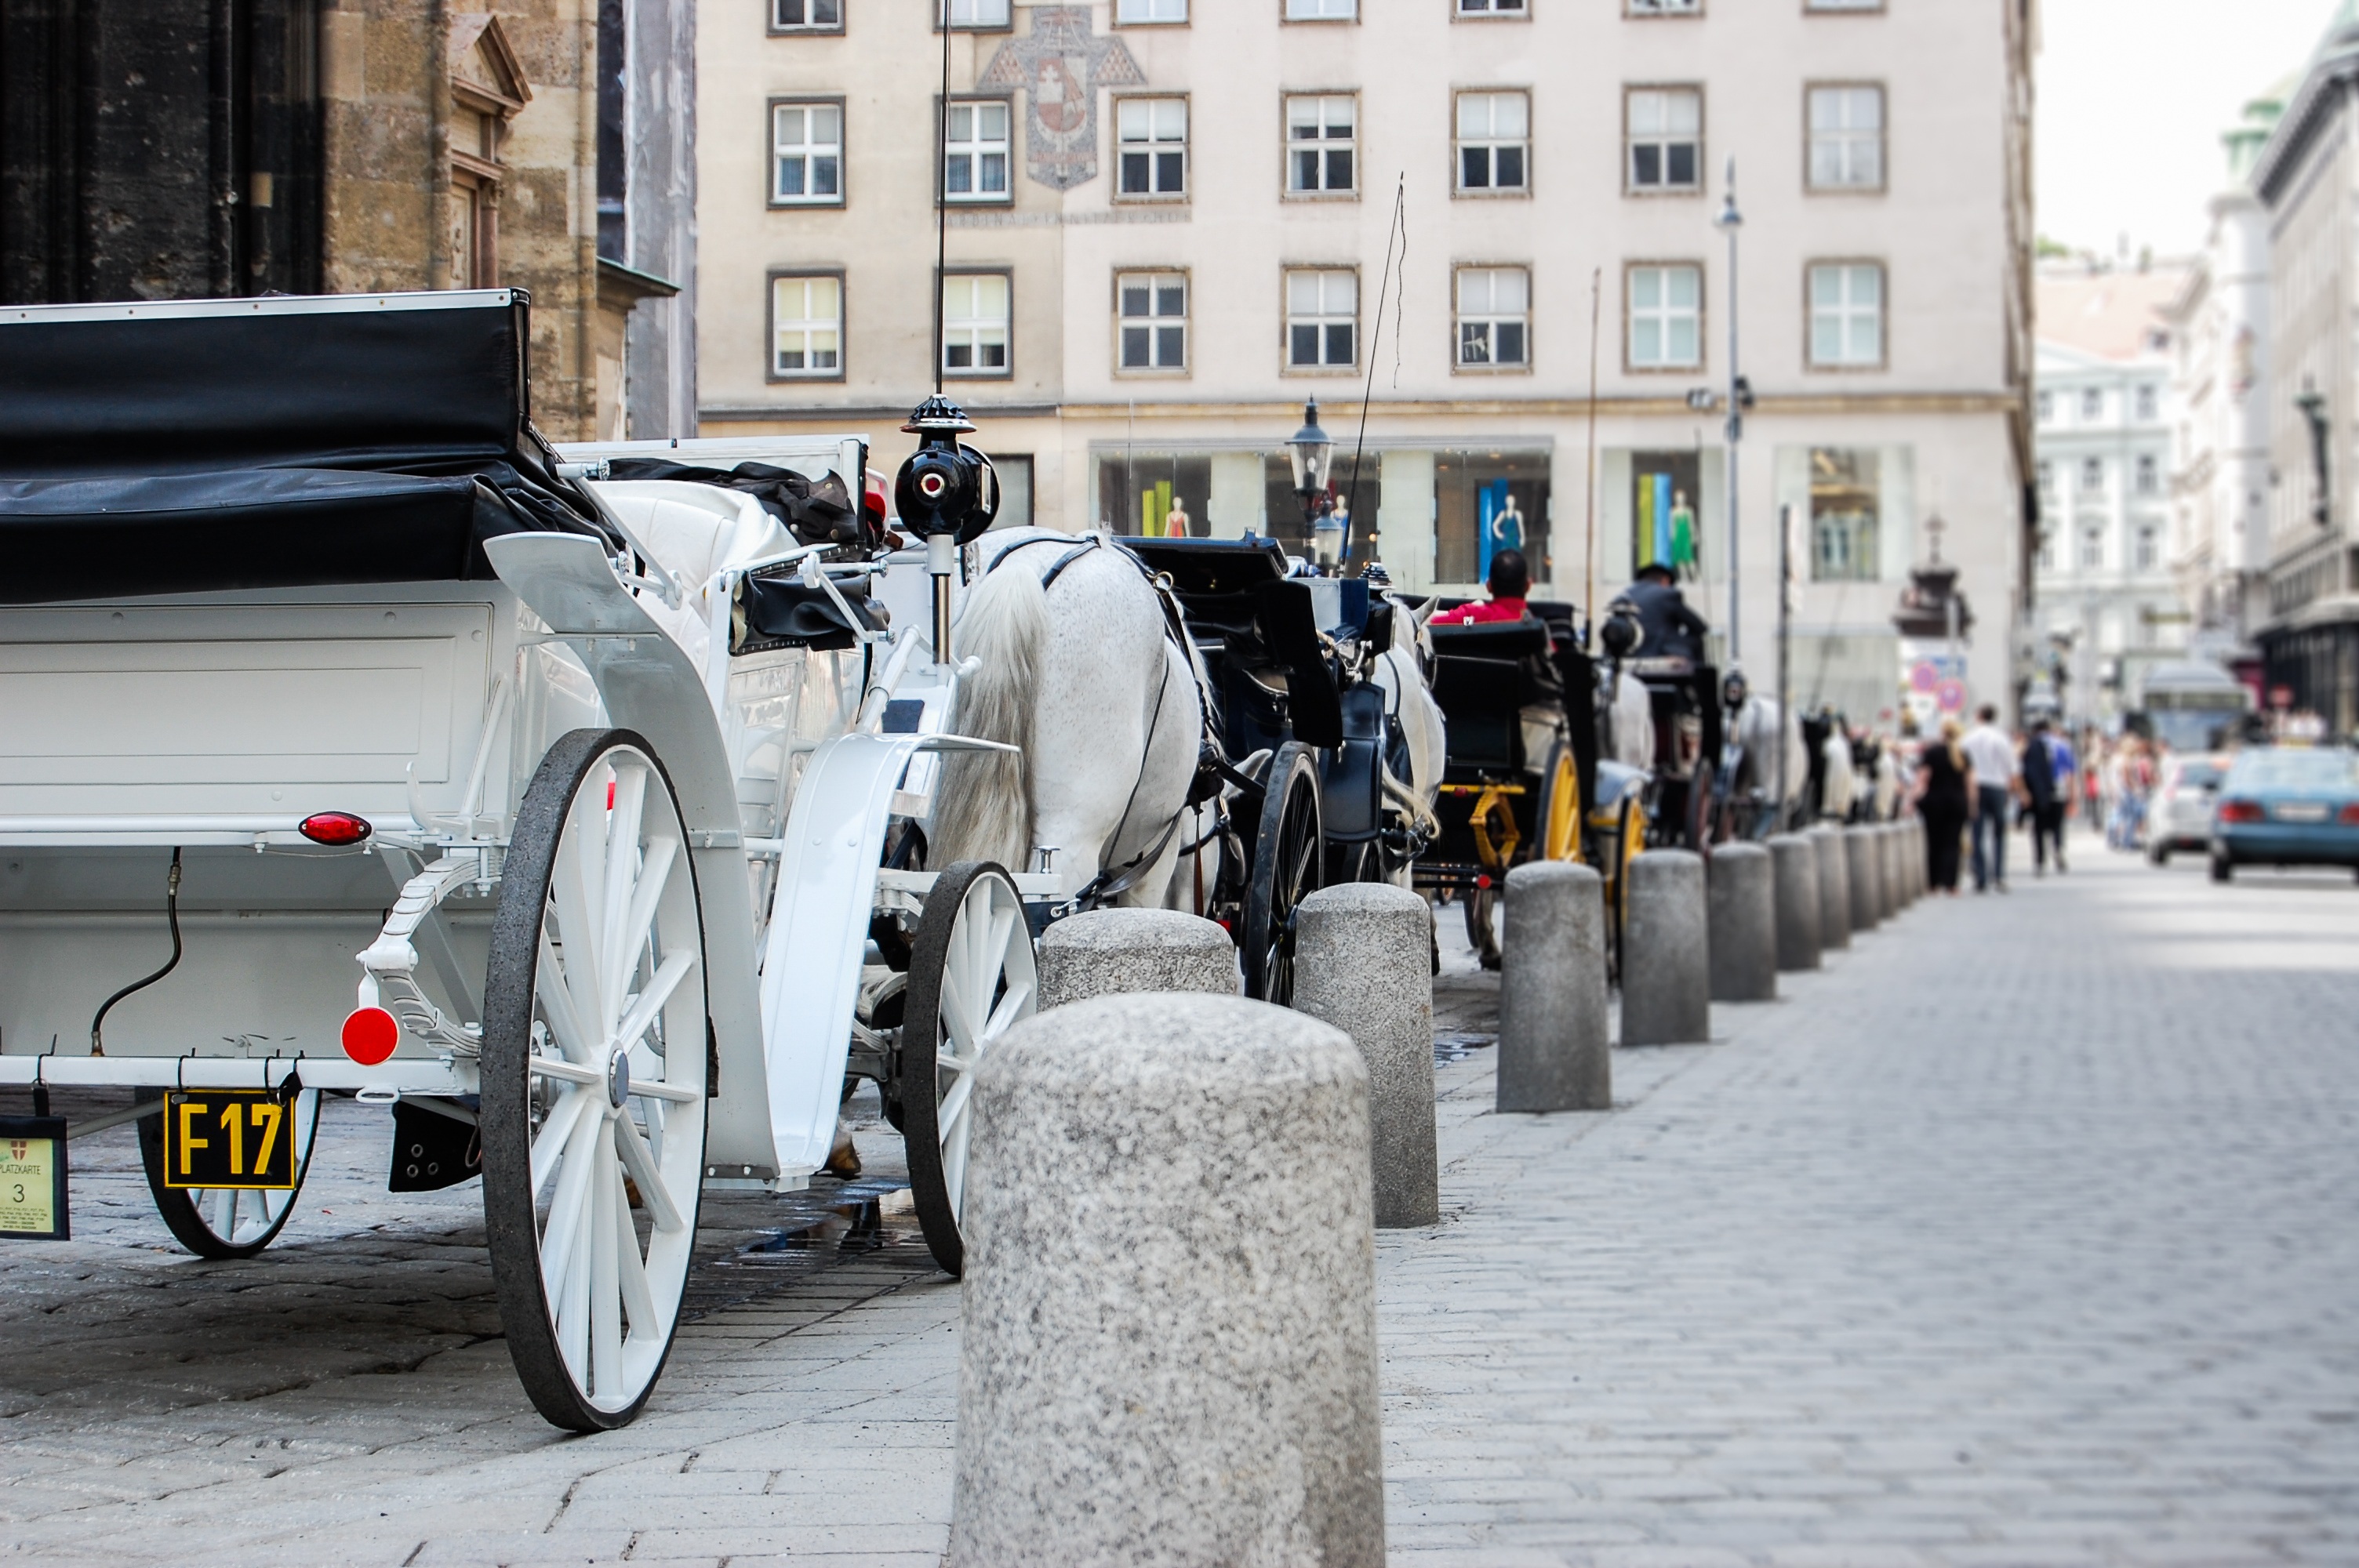
car, cart, travel, cab, vehicle, austria, horses, vienna, land vehicle, automobile make, luxury vehicle